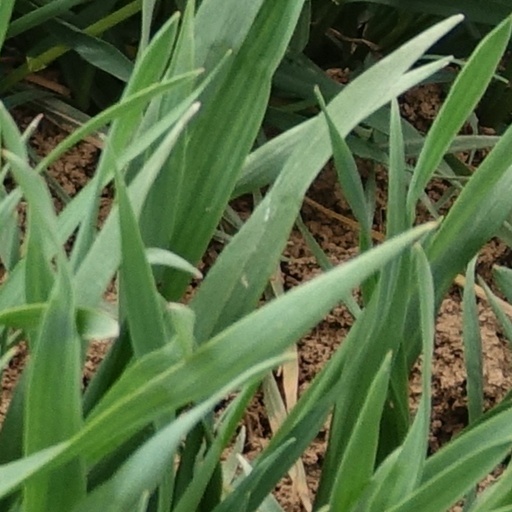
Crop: wheat